Mr. Brainwash

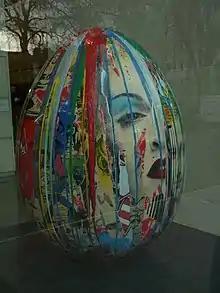
Artwork "Life is Beautiful" by Mr. Brainwash

In 2009, when Madonna was set to release her greatest hits compilation, "Celebration", she asked Mr. Brainwash to design the cover. He designed 15 different covers for the wide release, singles, DVDs and special edition vinyl. Mr. Brainwash also collaborated with Madonna for her Hard Candy Fitness in Toronto. The Hard Candy Fitness opening featured the live onsite creation of an 11 by 30 foot Madonna mural, designed by Mr. Brainwash.